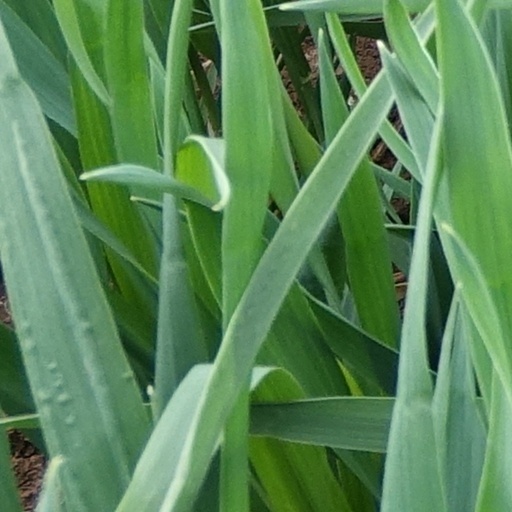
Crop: wheat